Cuba at the CONCACAF Gold Cup

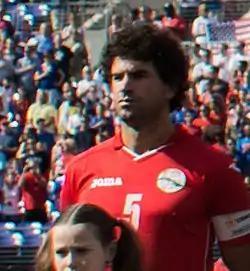
Defender Jorge Luis Clavelo represented Cuba at four CONCACAF Gold Cups, here as captain before the quarter-final against the United States in 2015.

The CONCACAF Gold Cup is North America's major tournament in senior men's football and determines the continental champion. Until 1989, the tournament was known as CONCACAF Championship. It is currently held every two years. From 1996 to 2005, nations from other confederations have regularly joined the tournament as invitees. In earlier editions, the continental championship was held in different countries, but since the inception of the Gold Cup in 1991, the United States are constant hosts or co-hosts.